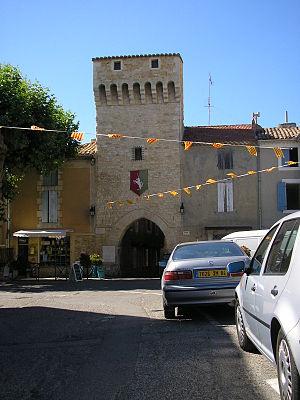
Mornas, le vieux village
Mornas est une commune française située dans le département de Vaucluse, en région Provence-Alpes-Côte d'Azur.